Du Friedefürst, Herr Jesu Christ, BWV 116

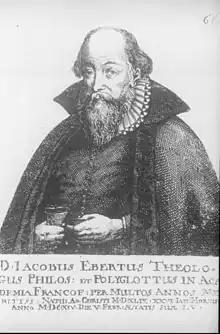
Jakob Ebert, the author of the hymn

Johann Sebastian Bach composed the church cantata (You Prince of Peace, Lord Jesus Christ), 116, in Leipzig for the 25th Sunday after Trinity. He led the first performance on 26 November 1724, concluding the liturgical year of 1724.